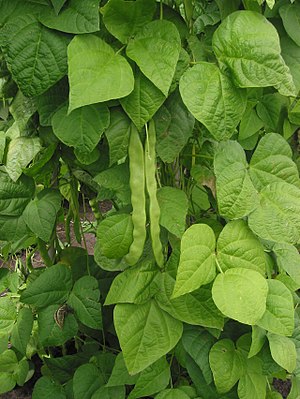
Bønne
Bønneplante med umodne bælge
Bønneplante med umodne bælge
Bønne er en enårig urt af ærteblomstfamilien som dyrkes for sine spiselige frø, bønnerne, som spises enten i tørret tilstand eller med bælgen som umodne, grønne bønner.